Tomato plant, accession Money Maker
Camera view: horizontal (90 deg, fisheye); turntable rotation: 330 degrees
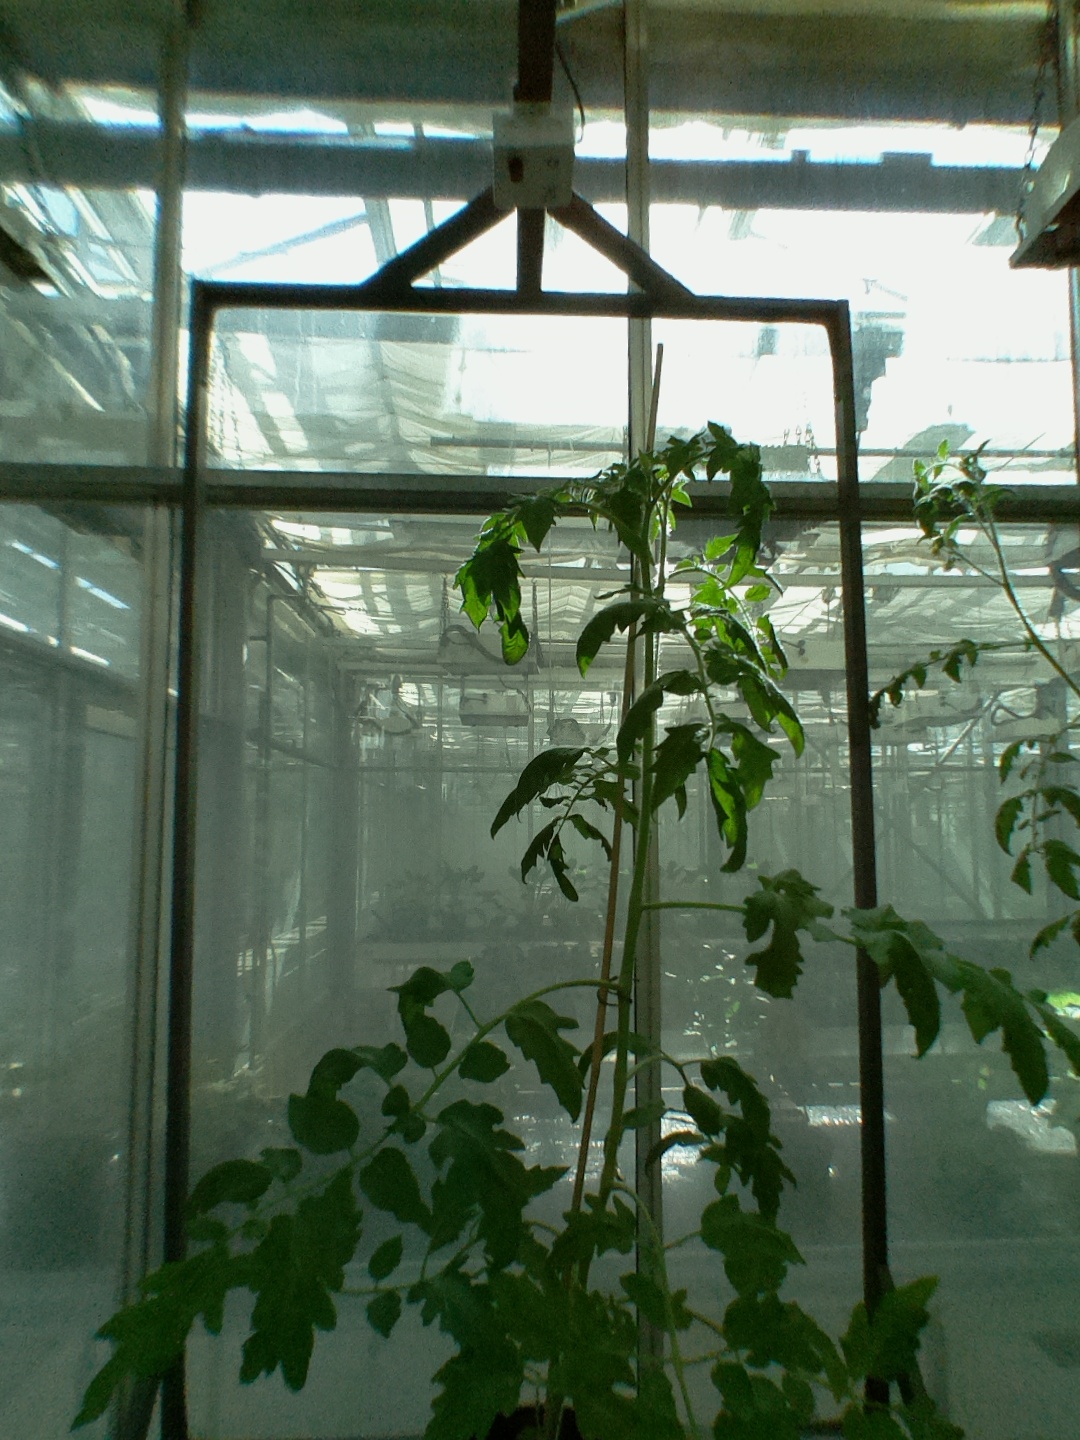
BBCH growth stage 23: 30%-40% Side shoots formed